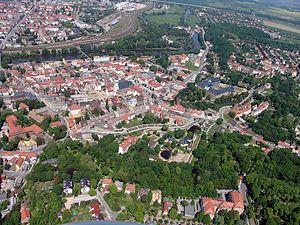
Weißenfels est une ville d'Allemagne, du Land de Saxe-Anhalt. Elle a 30 046 habitants et est située sur la Saale.